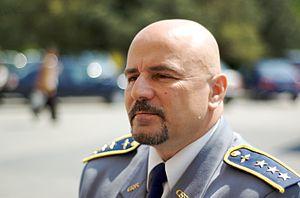
Ivan Bella est le premier spationaute chercheur slovaque, né à Brezno le 25 mai 1964.